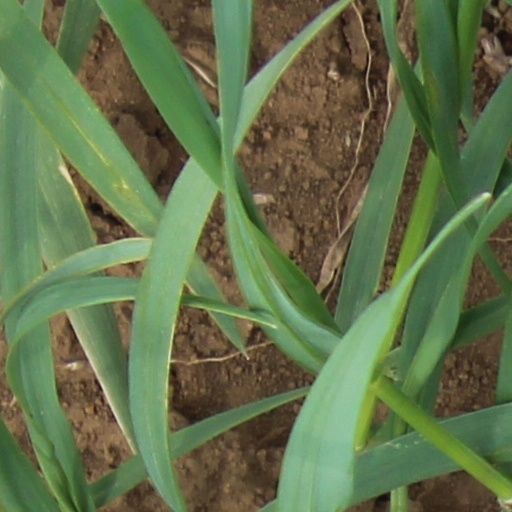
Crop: wheat